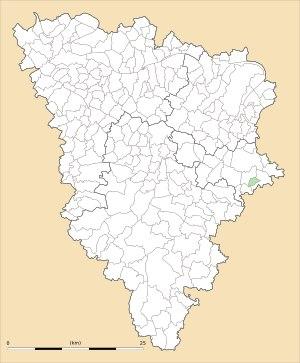
Les Loges-en-Josas est une commune française située dans le département des Yvelines, en région Île-de-France, à 4 km au sud de Versailles et à 22 km au sud-ouest de Paris.